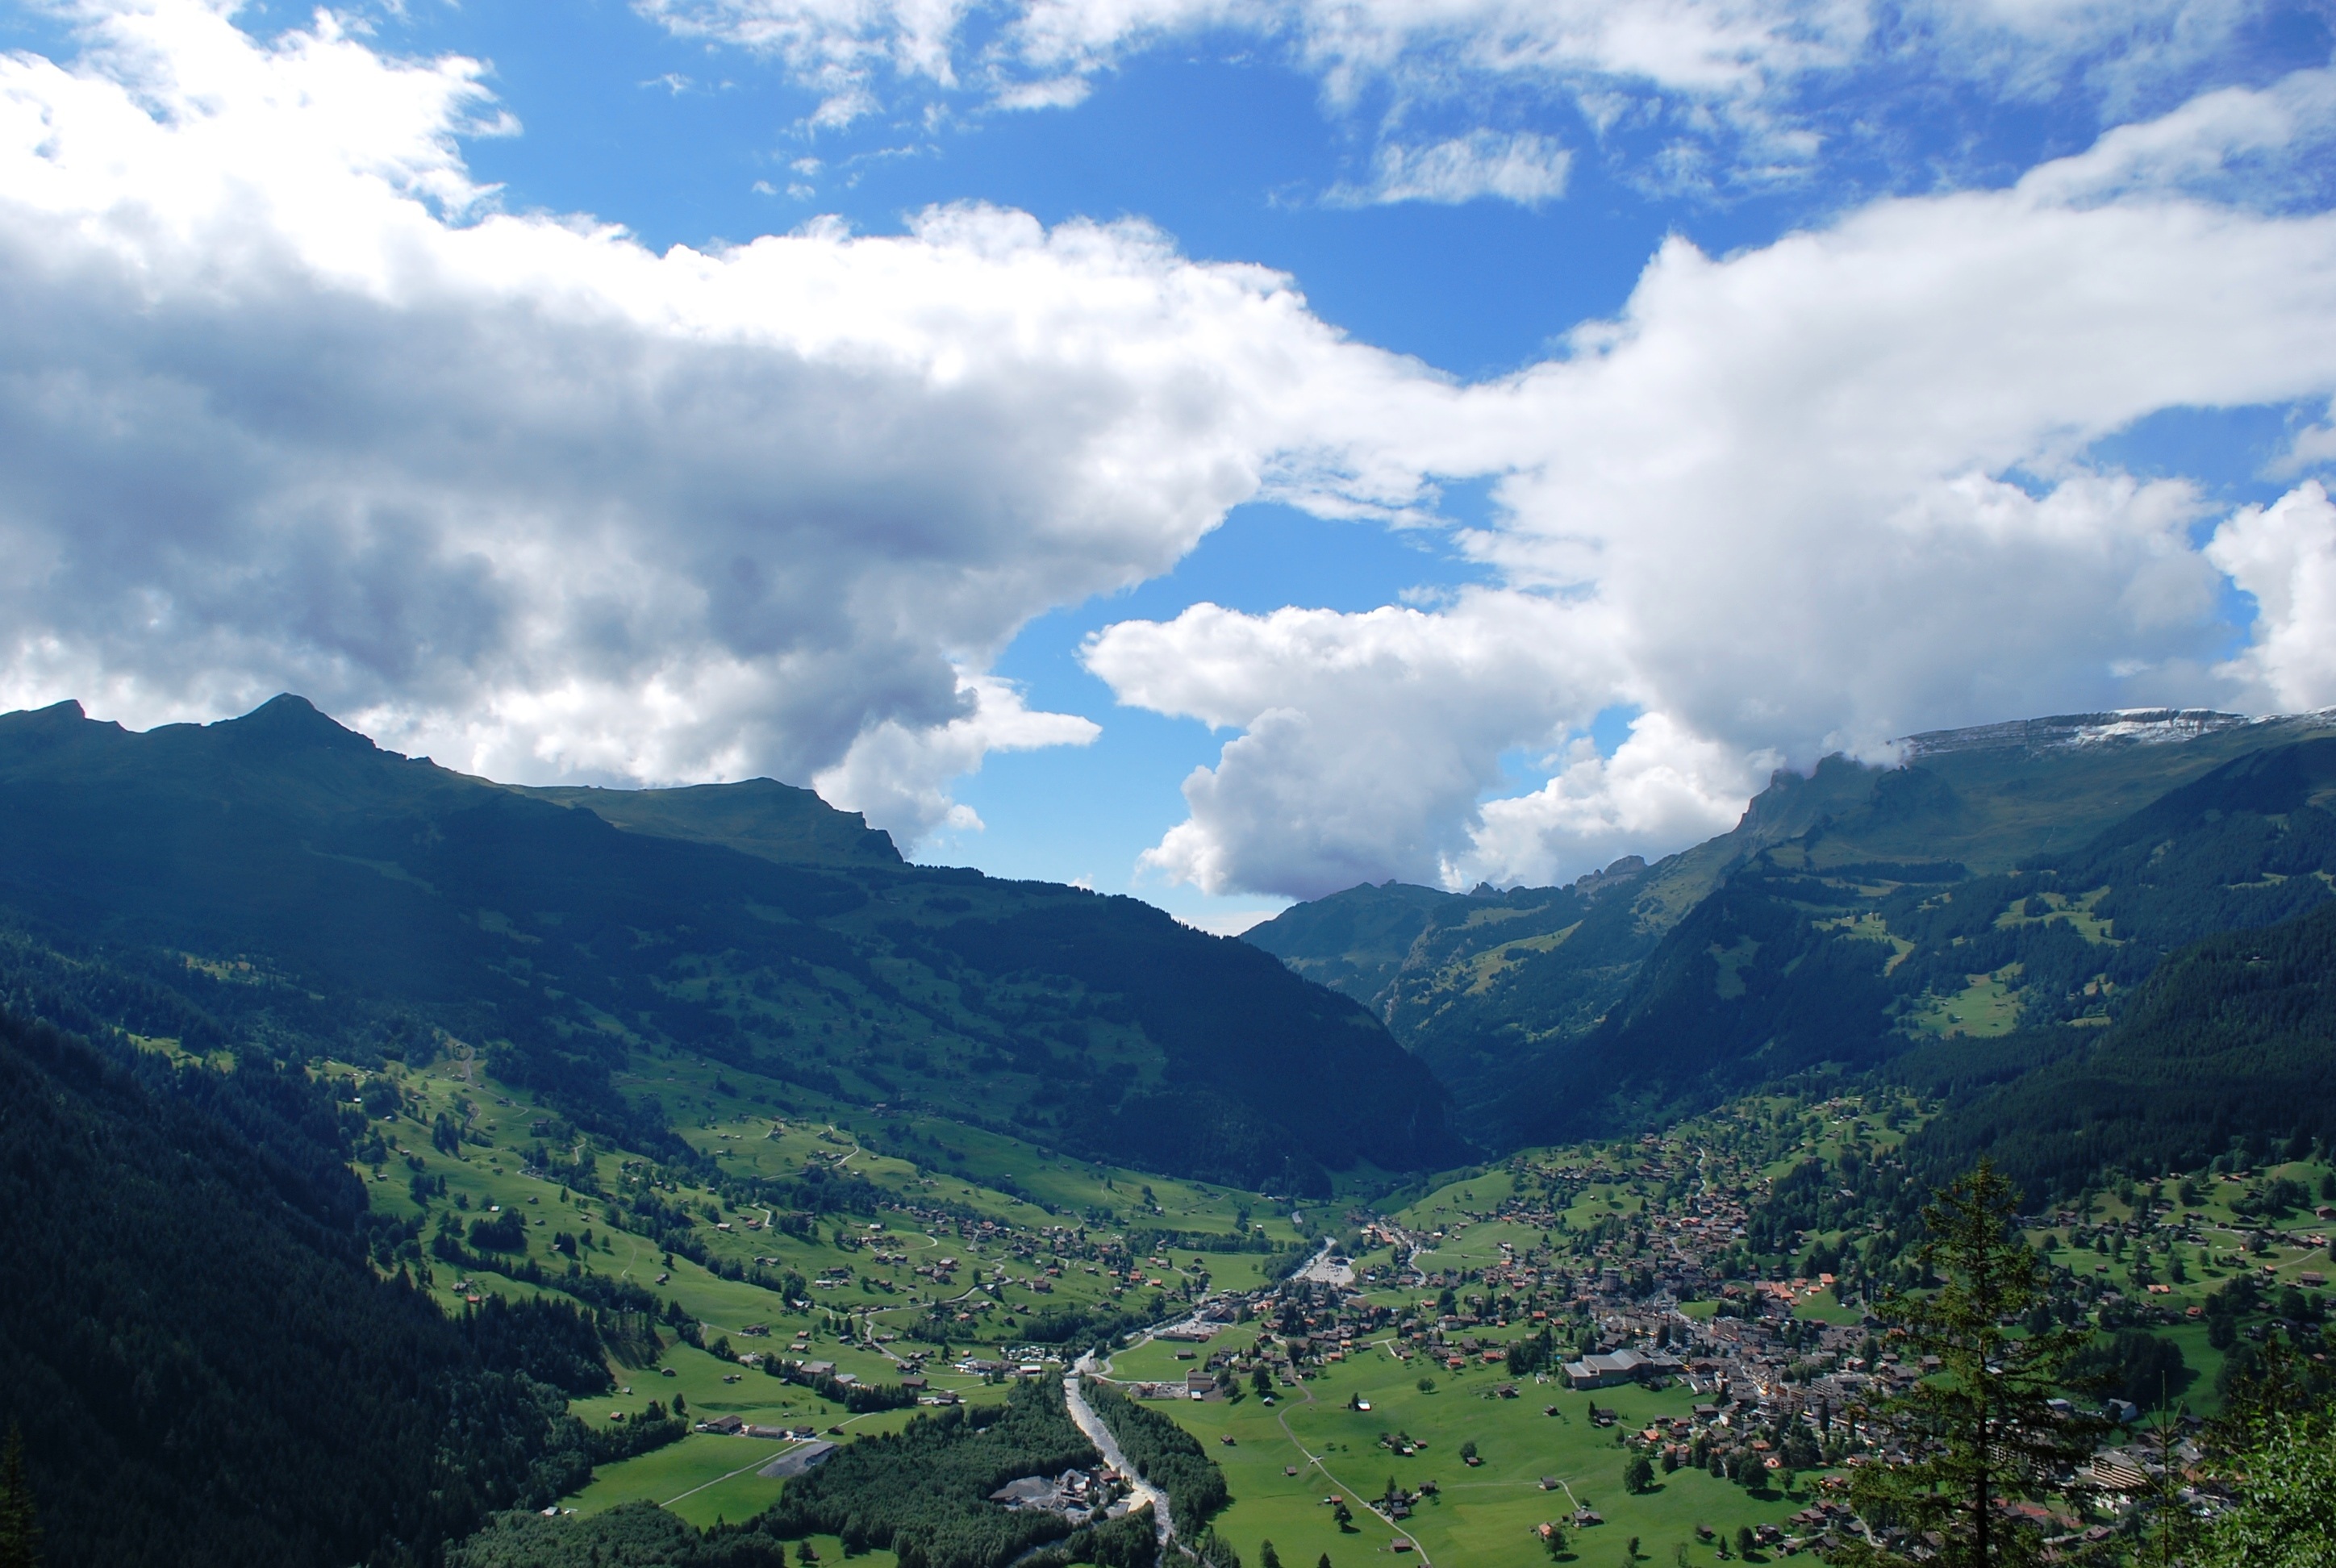
landscape, nature, mountain, cloud, sky, meadow, hill, valley, mountain range, summer, highland, ridge, alps, landscapes, plateau, fell, himmel, landform, mountain pass, alpine village, geographical feature, mountainous landforms